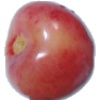
Label: Cherry Rainier 1